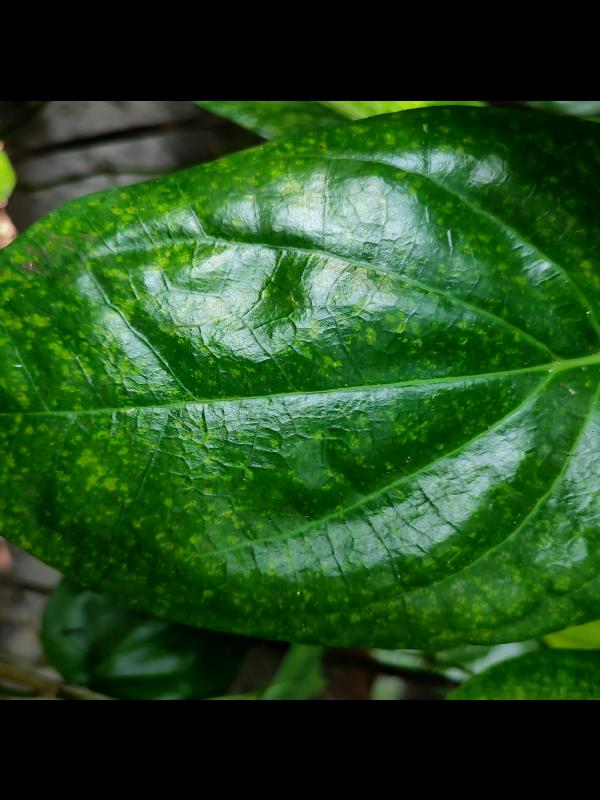
Label: Healthy_Leaf